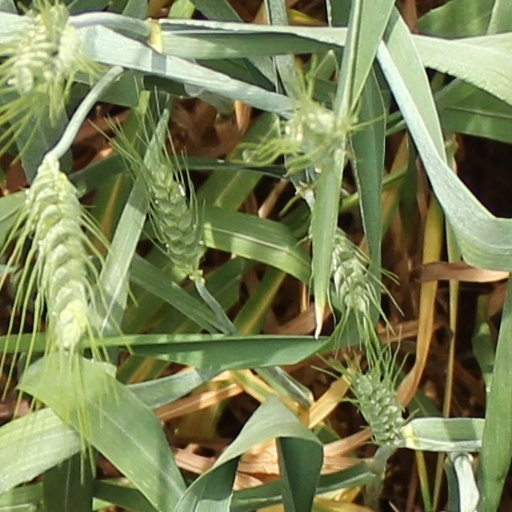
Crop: wheat